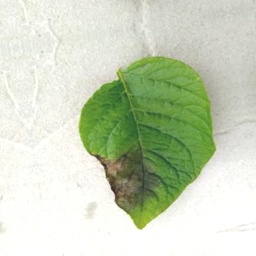
Etiqueta: Late Blight